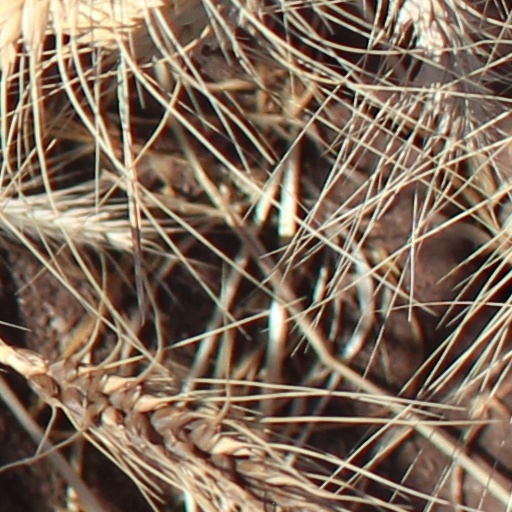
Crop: wheat